Eve Watkinson

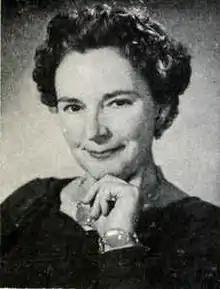

Eve Panton Watkinson was born 6 March 1909 in Terenure to Arthur Panton Watkinson and Kate née Hollingsworth. Her father was the director of an interior decorating company called A. Panton Watkinson on St Stephen's Green. She learned acting working with an amateur group in Capel Street called Torch Theatre. She went on to work with Edward and Christine Longford's company based in the Gate Theatre. Watkinson performed in leading roles in plays by Ibsen, Sheridan, Coleman, Shakespeare and Fry. She played the Vampire Monster Mallarka in "Carmilla" and gained that became her nickname with the company. Left an inheritance enough to live on, Watkinson used the money she earned in acting to produce productions of her own.